Étienne-Hubert de Cambacérès

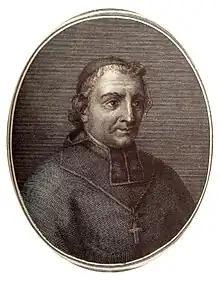
Engraving of Étienne-Hubert de Cambacérès

Étienne-Hubert de Cambacérès (11 September 1756 – 25 October 1818) was a French Catholic Cardinal and Archbishop of Rouen. A notable clergyman during the Napoleonic era, he was also a Senator under the First Empire.